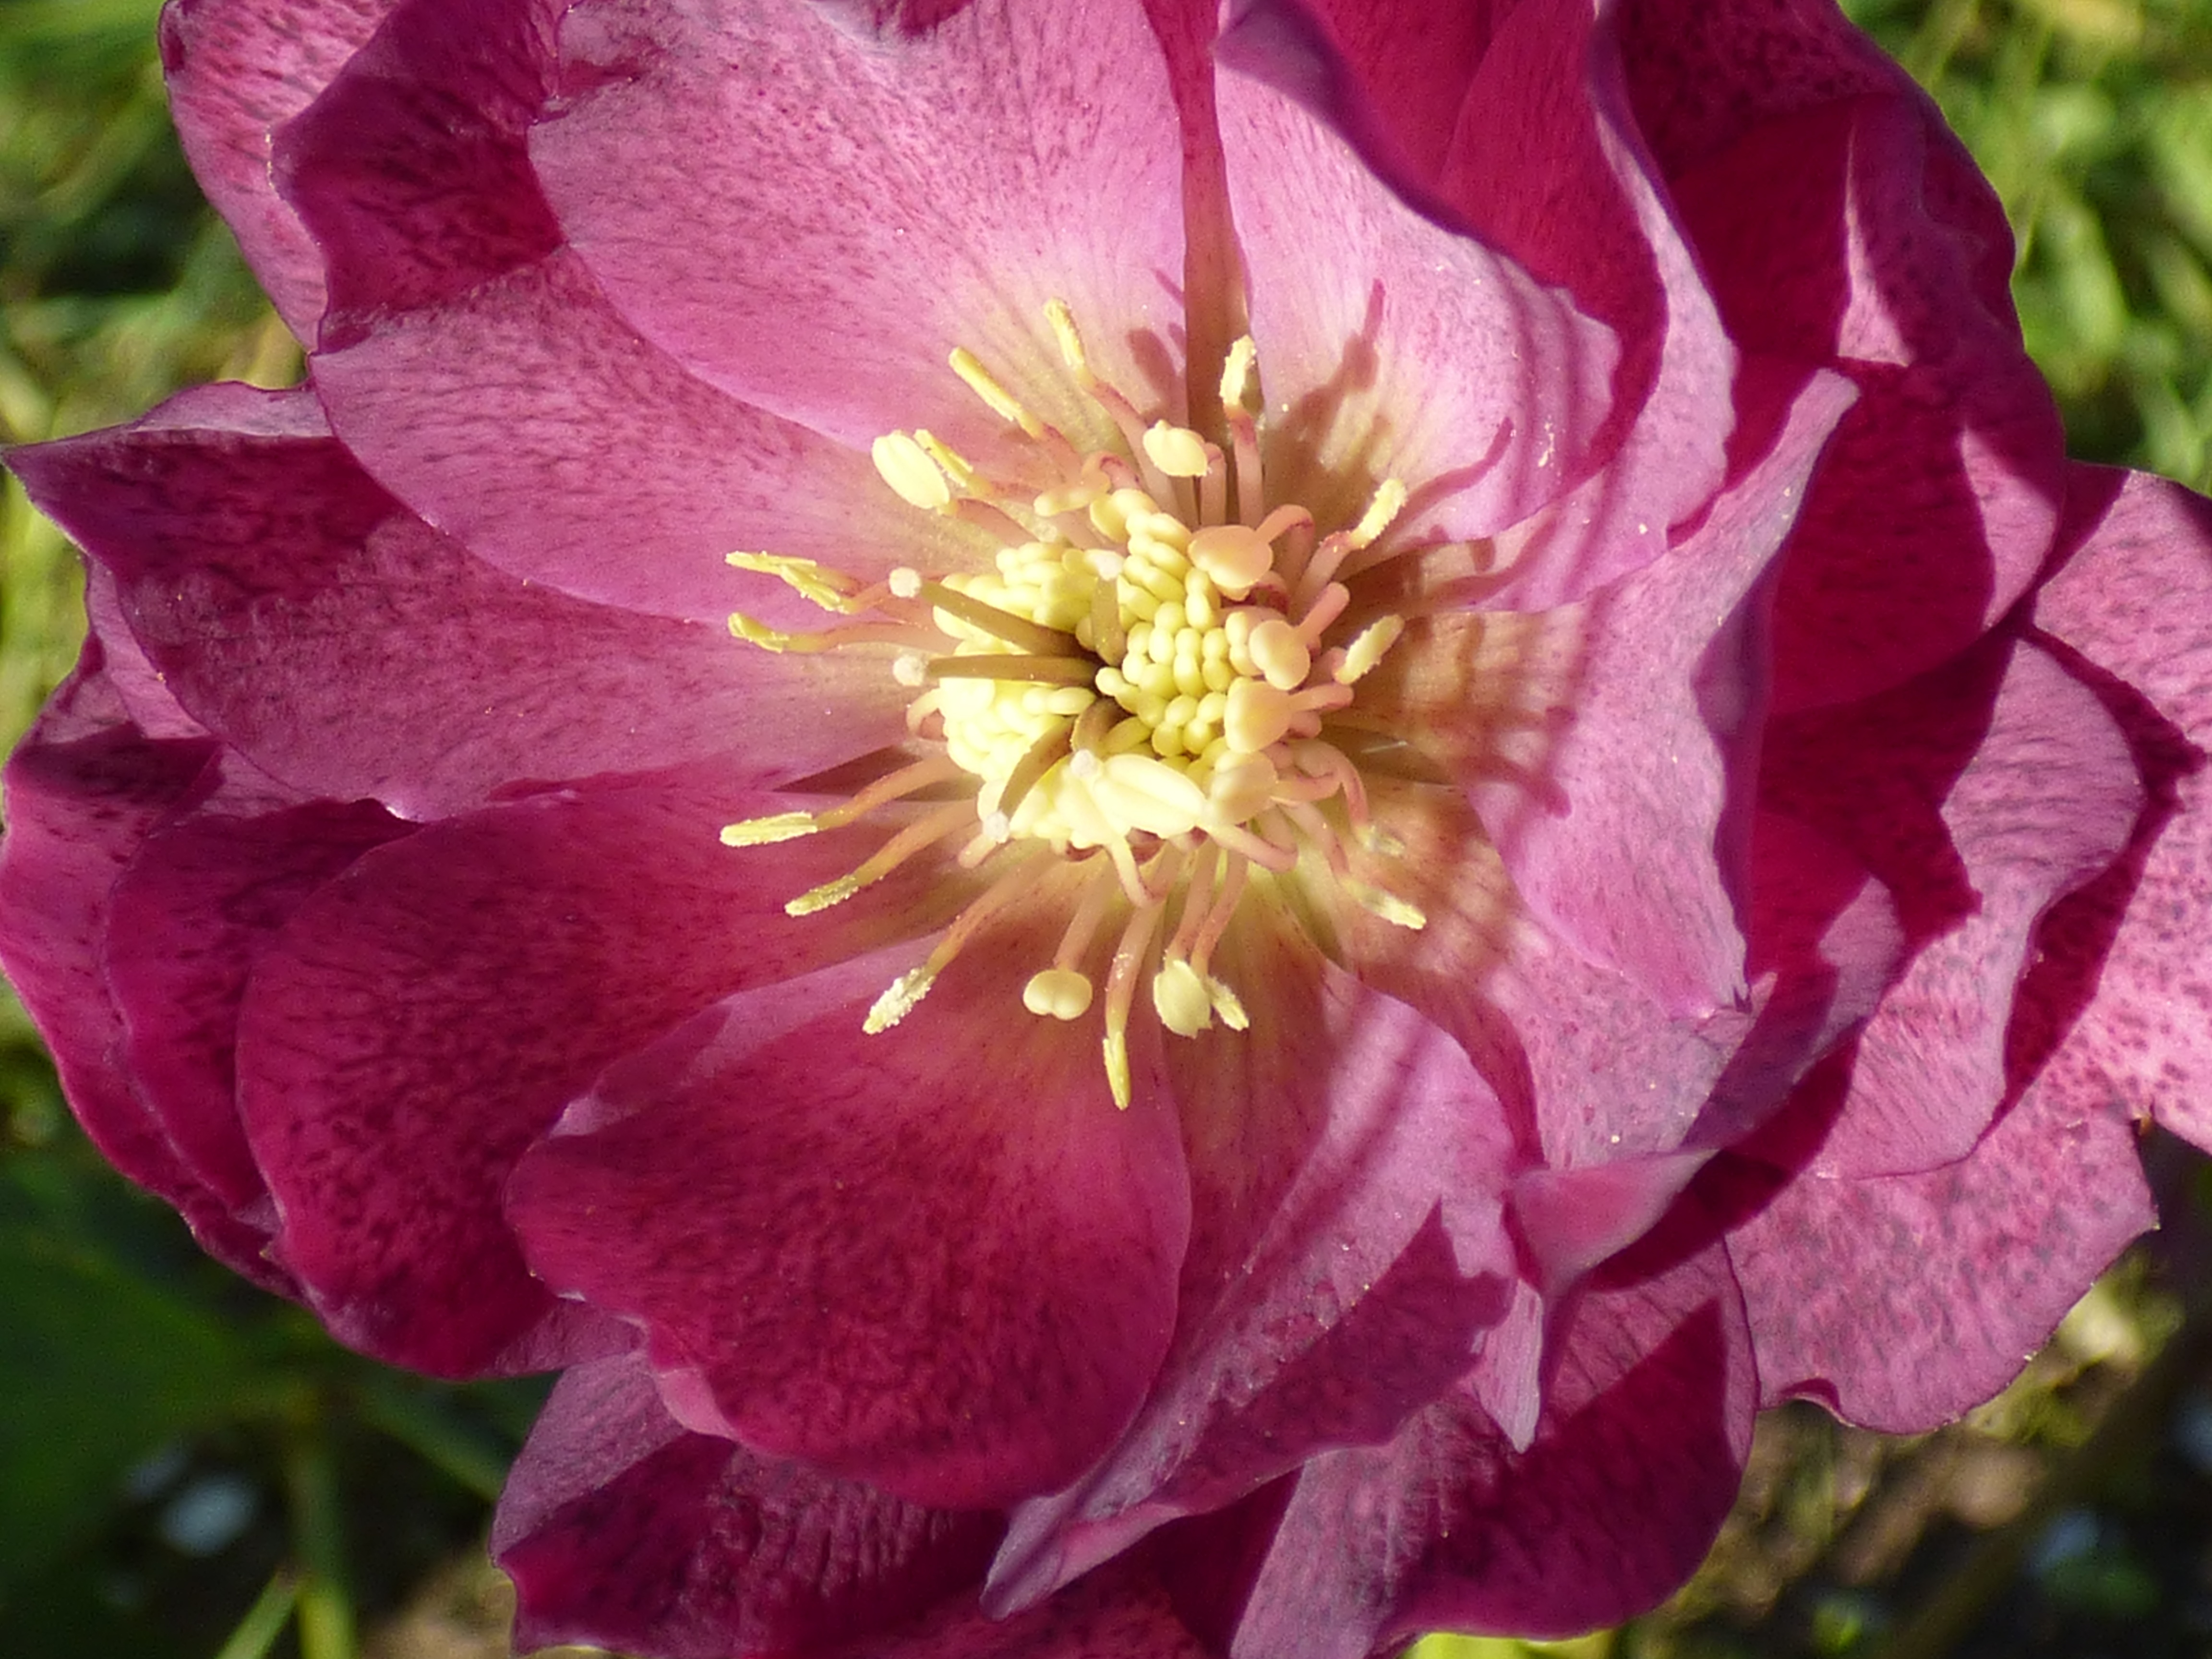
blossom, plant, flower, petal, rose, macro, garden, flora, violet, macro photography, flowering plant, garden roses, rose family, hellebore, land plant